List of birds of Uganda

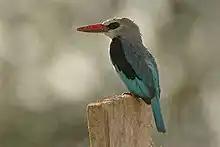
Woodland kingfisher

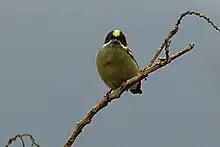
Western tinkerbird

Hornbills are a group of birds whose bill is shaped like a cow's horn, but without a twist, sometimes with a casque on the upper mandible. Frequently, the bill is brightly coloured.